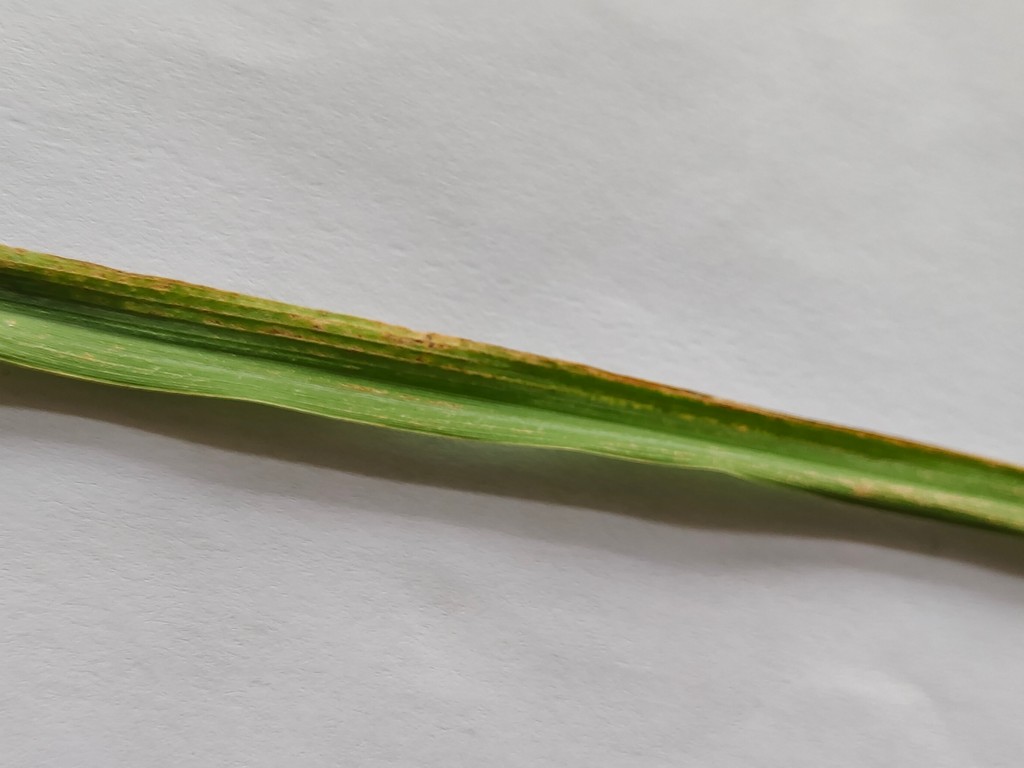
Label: Unhealthy